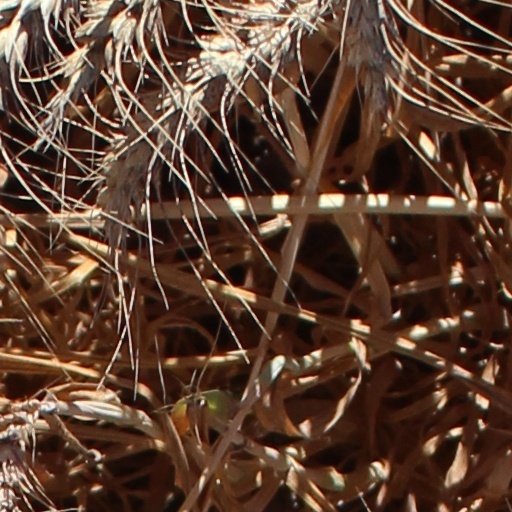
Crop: wheat